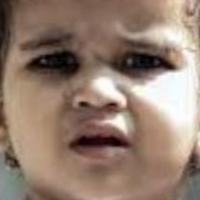
Age group: age 01-10